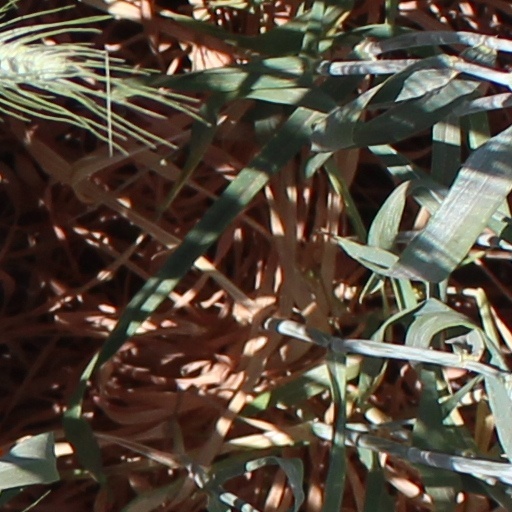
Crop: wheat